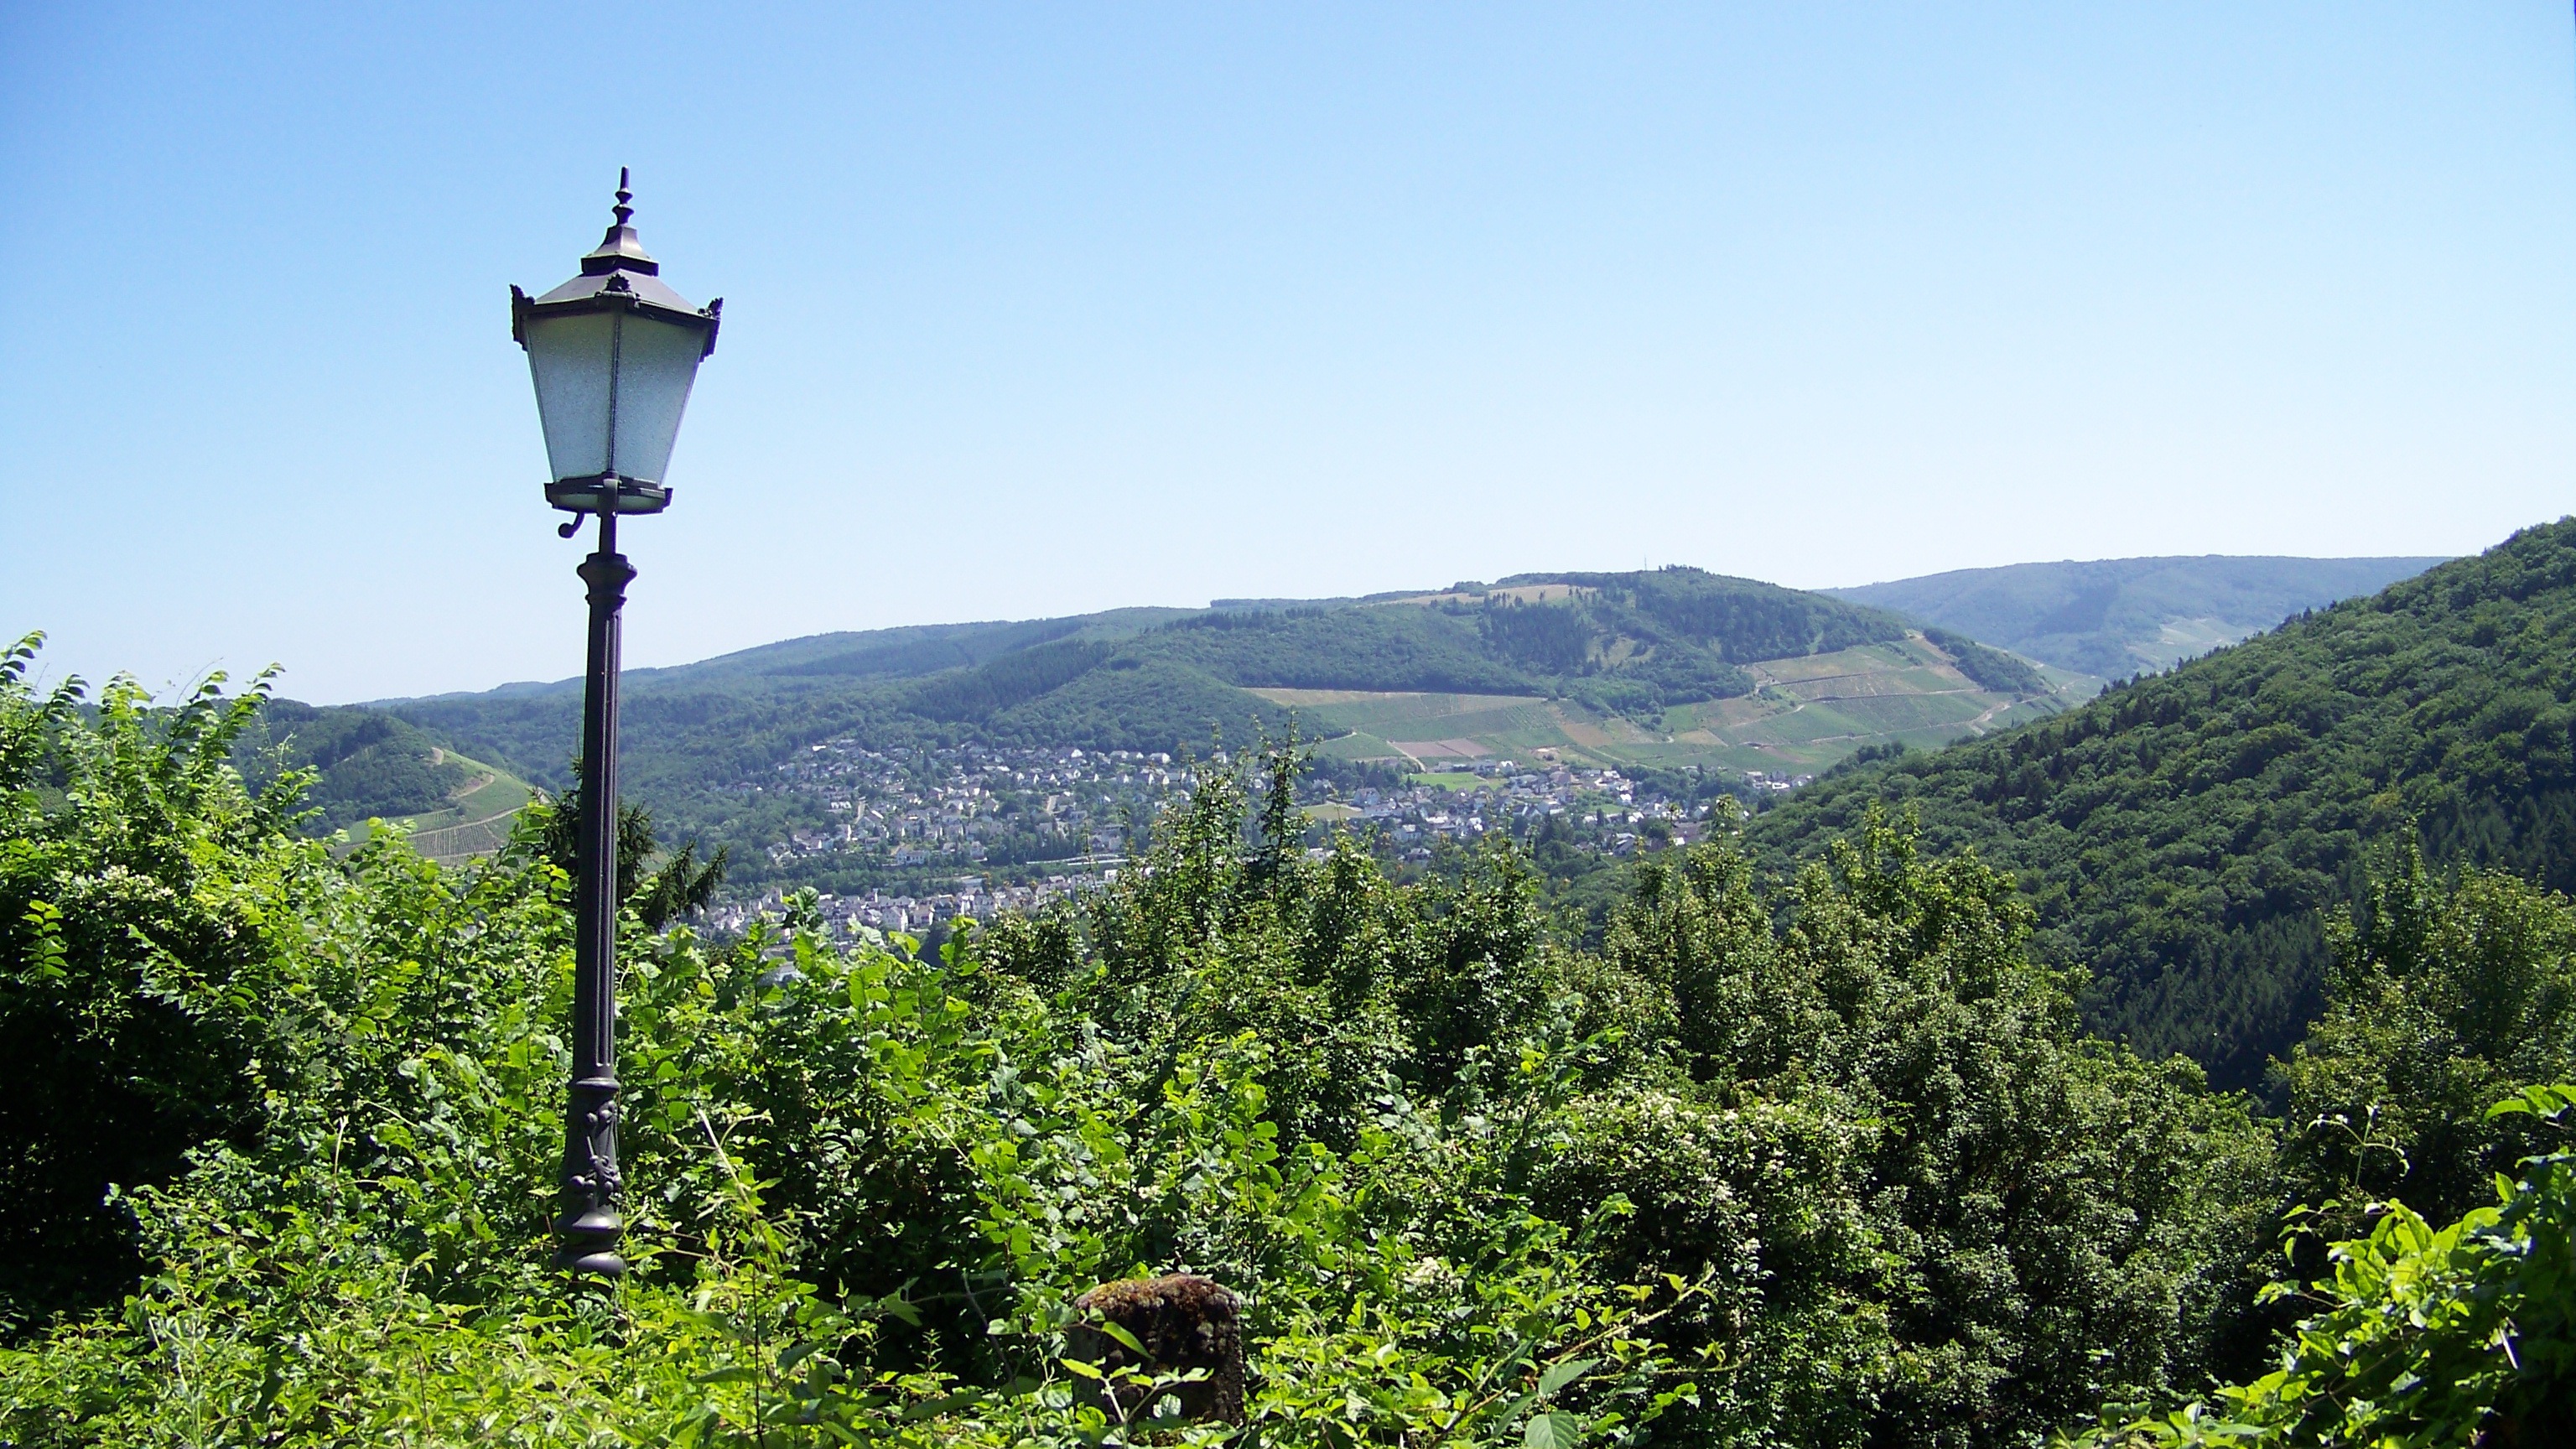
landscape, nature, mountain, hill, mountain range, lantern, ridge, mountains, mosel, vineyards, mountainous landforms